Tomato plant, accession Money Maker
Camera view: vertical (180 deg); turntable rotation: 120 degrees
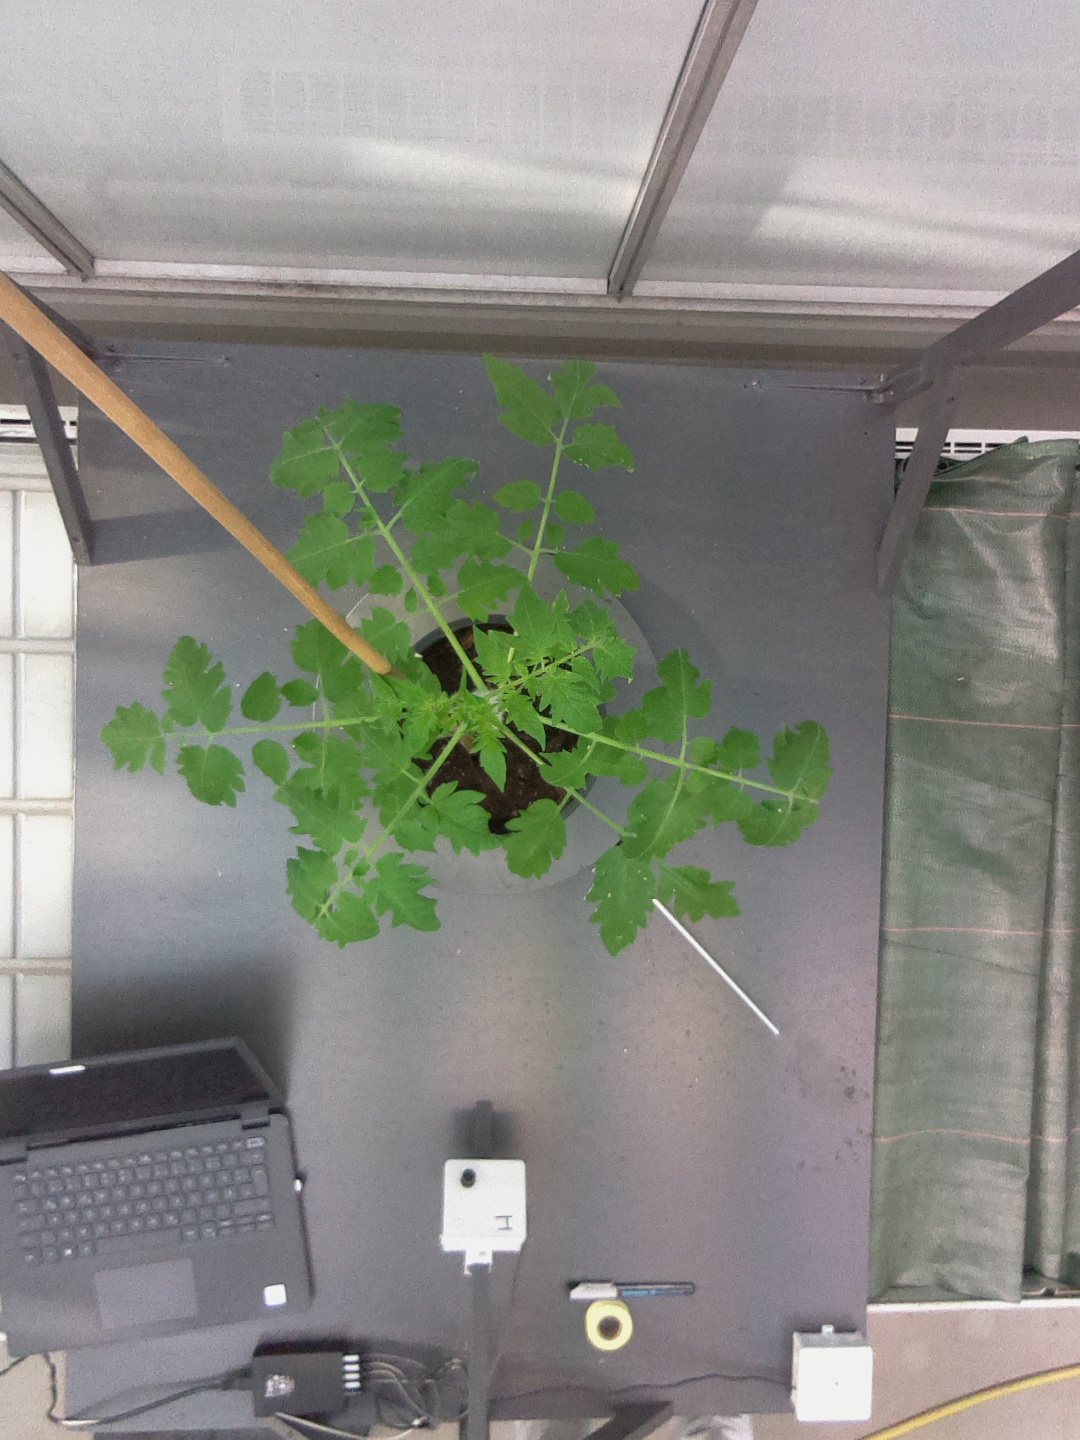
BBCH growth stage 14: 8 of true leaves visible